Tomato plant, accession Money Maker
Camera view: tilt-top (135 deg); turntable rotation: 180 degrees
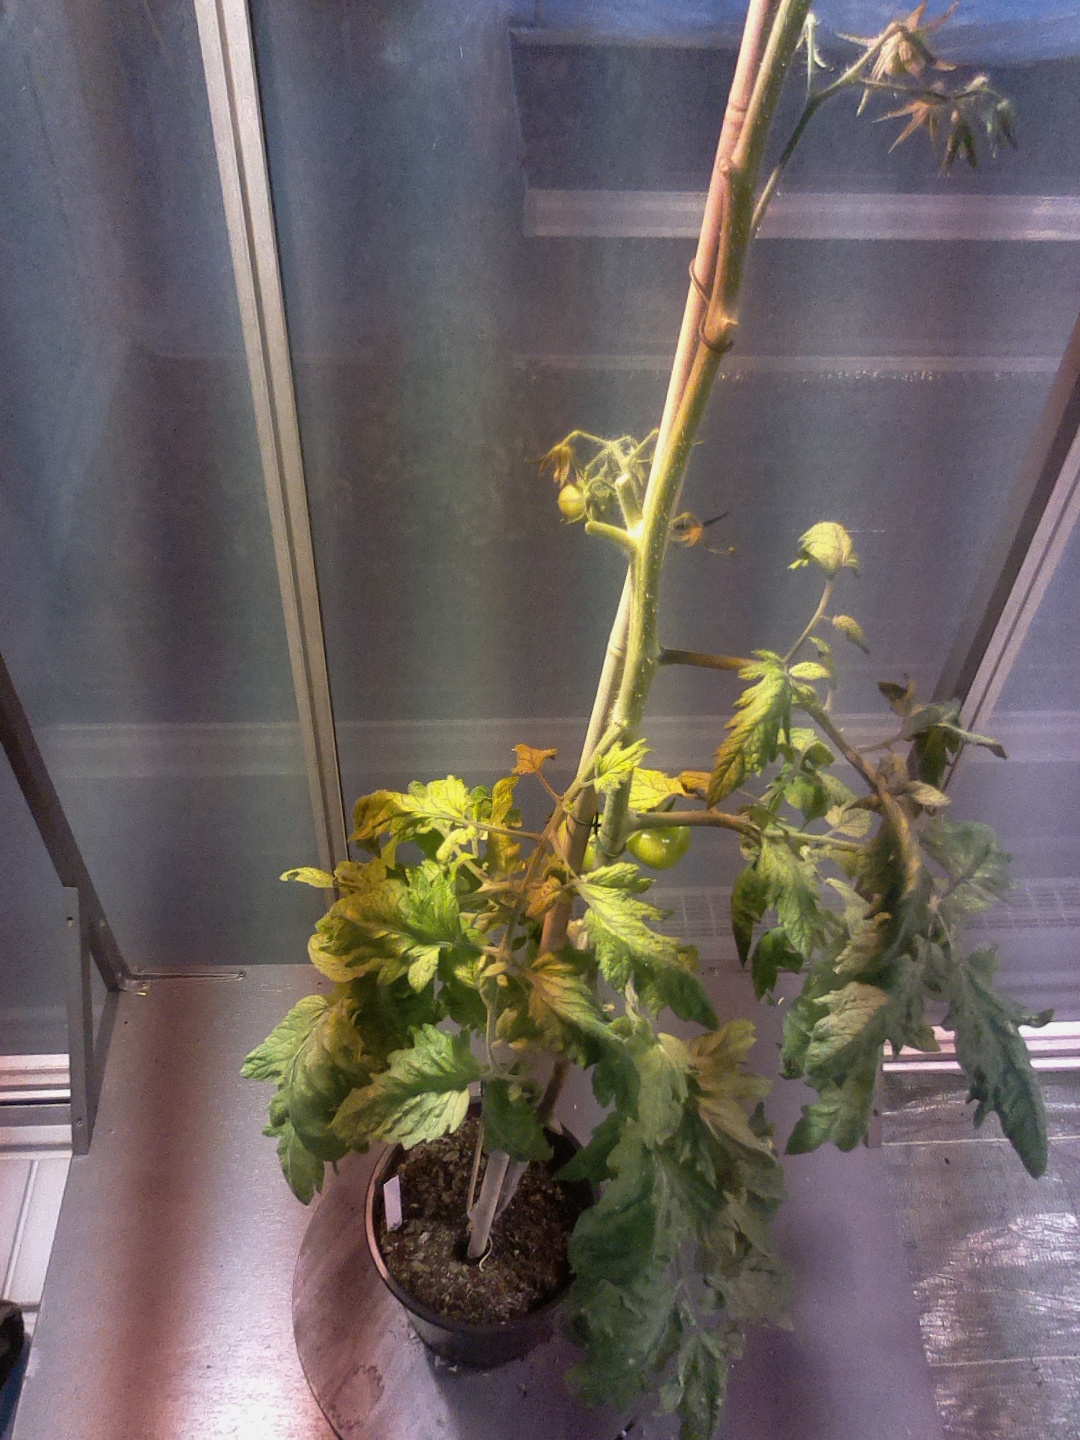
BBCH growth stage 76: 60%-70% of final fruit size